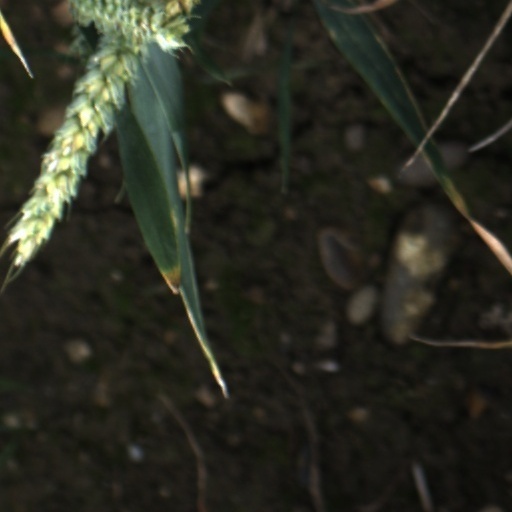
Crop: wheat